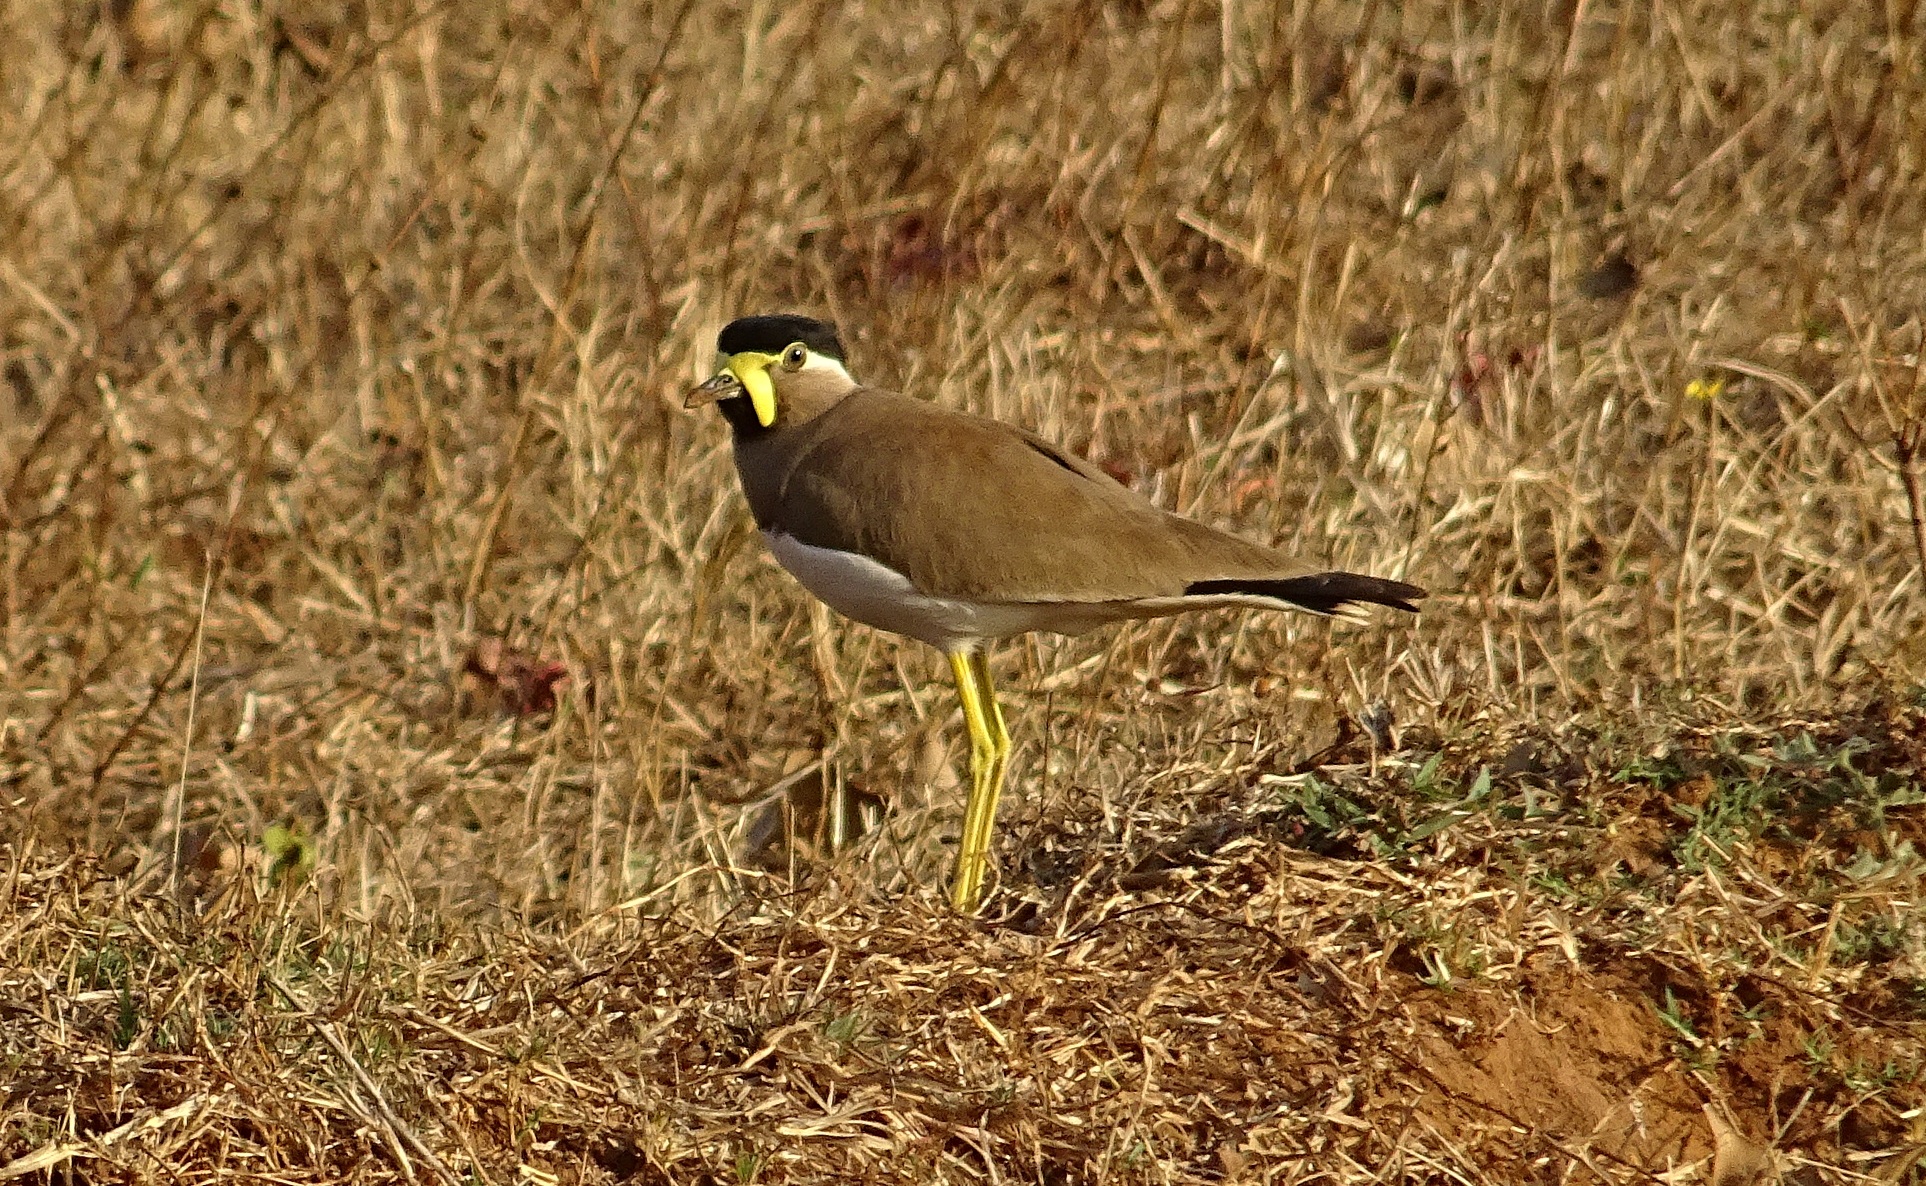
bird, yellow wattled lapwing, vanellus malabaricus, lapwing, wildlife, avian, bhimgadh, karnataka, india